Crusades of the 15th century

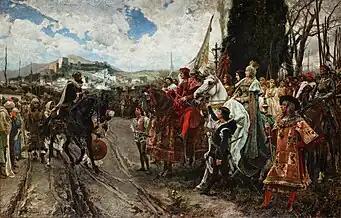
"The Surrender of Granada by Francisco Pradilla Ortiz." Muhammad XII surrenders to Ferdinand and Isabella

Mehmed was furious at the retreat from Rhodes and died before he could attach the island again. After his death in 1481, his succession was disputed between his sons Bayezid II and Cem Sultan. A battle between the two contenders to the Ottoman throne took place on 19 June 1481, near the town of Yenişehir. Cem lost and fled with his family to Cairo.